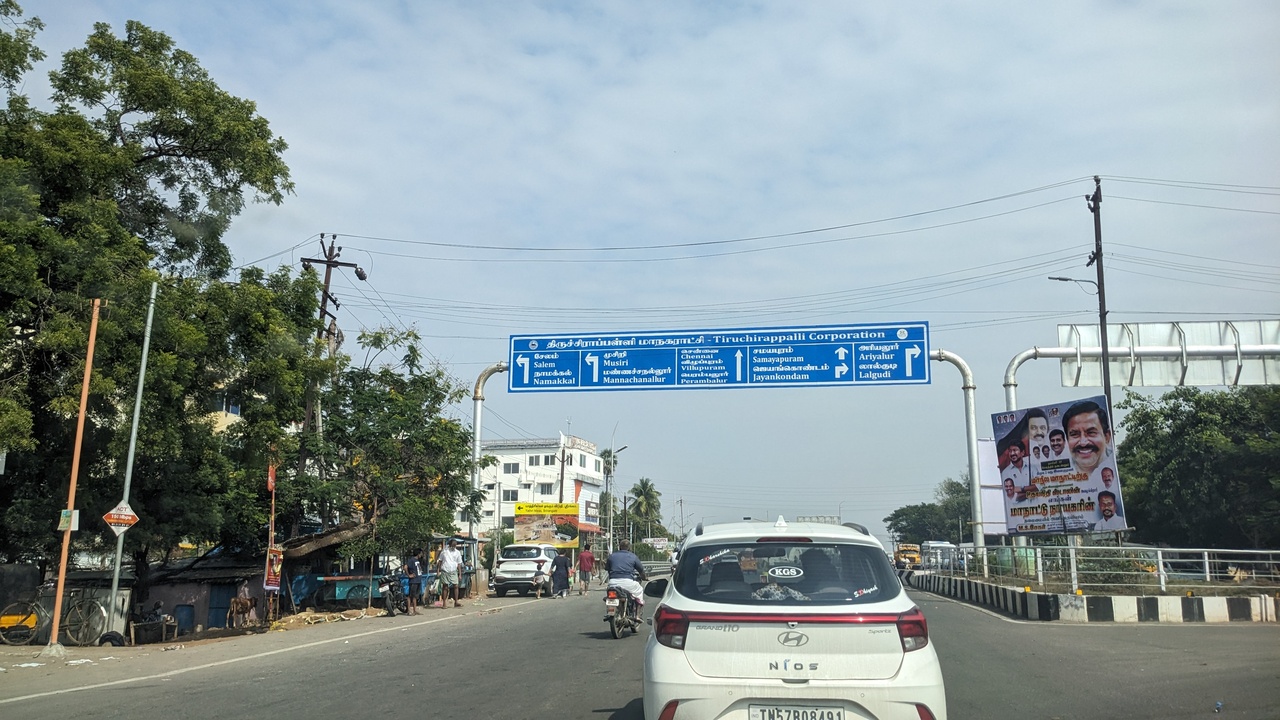
Photos taken from a trip to South eastern Tamilnadu